Ismail al-Jazari

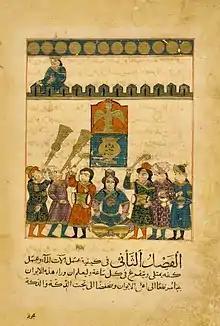
The water-clock of the drummers

The water-clock of the drummers, which differs from the Musical robot band in that it lacks a flute-playing doll and instead has two trumpeters, consists of seven wood-jointed male figures, including the aforementioned trumpeters as well as two dolls playing cymbals and the rest playing other percussive instruments. The mechanism in this specific automaton serves as a clock by producing a musical output once every hour, illustrating Al-Jazari's ability to create multi-faceted automata that functioned on a practical and entertainment level. The motion of the automaton is initiated at daybreak by another male doll, who stands at the edge of the frieze element of the design, moving across until he reaches a specific point at which a carved falcon leans forward dropping a ball from its beak onto a cymbal. All mechanical aspects of the automaton are then driven by water and a series of pistons and cables. Each hour water drains out of the main cistern to cause another bucket to tip over driving a water wheel that is connected to the musicians. The automaton is described to 'perform a with a clamorous sound which is heard from afar' and could play several different tunes. Like many other automatons by Al-Jazari, this was created to entertain guests at the royal palace.